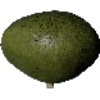
Label: Avocado 1